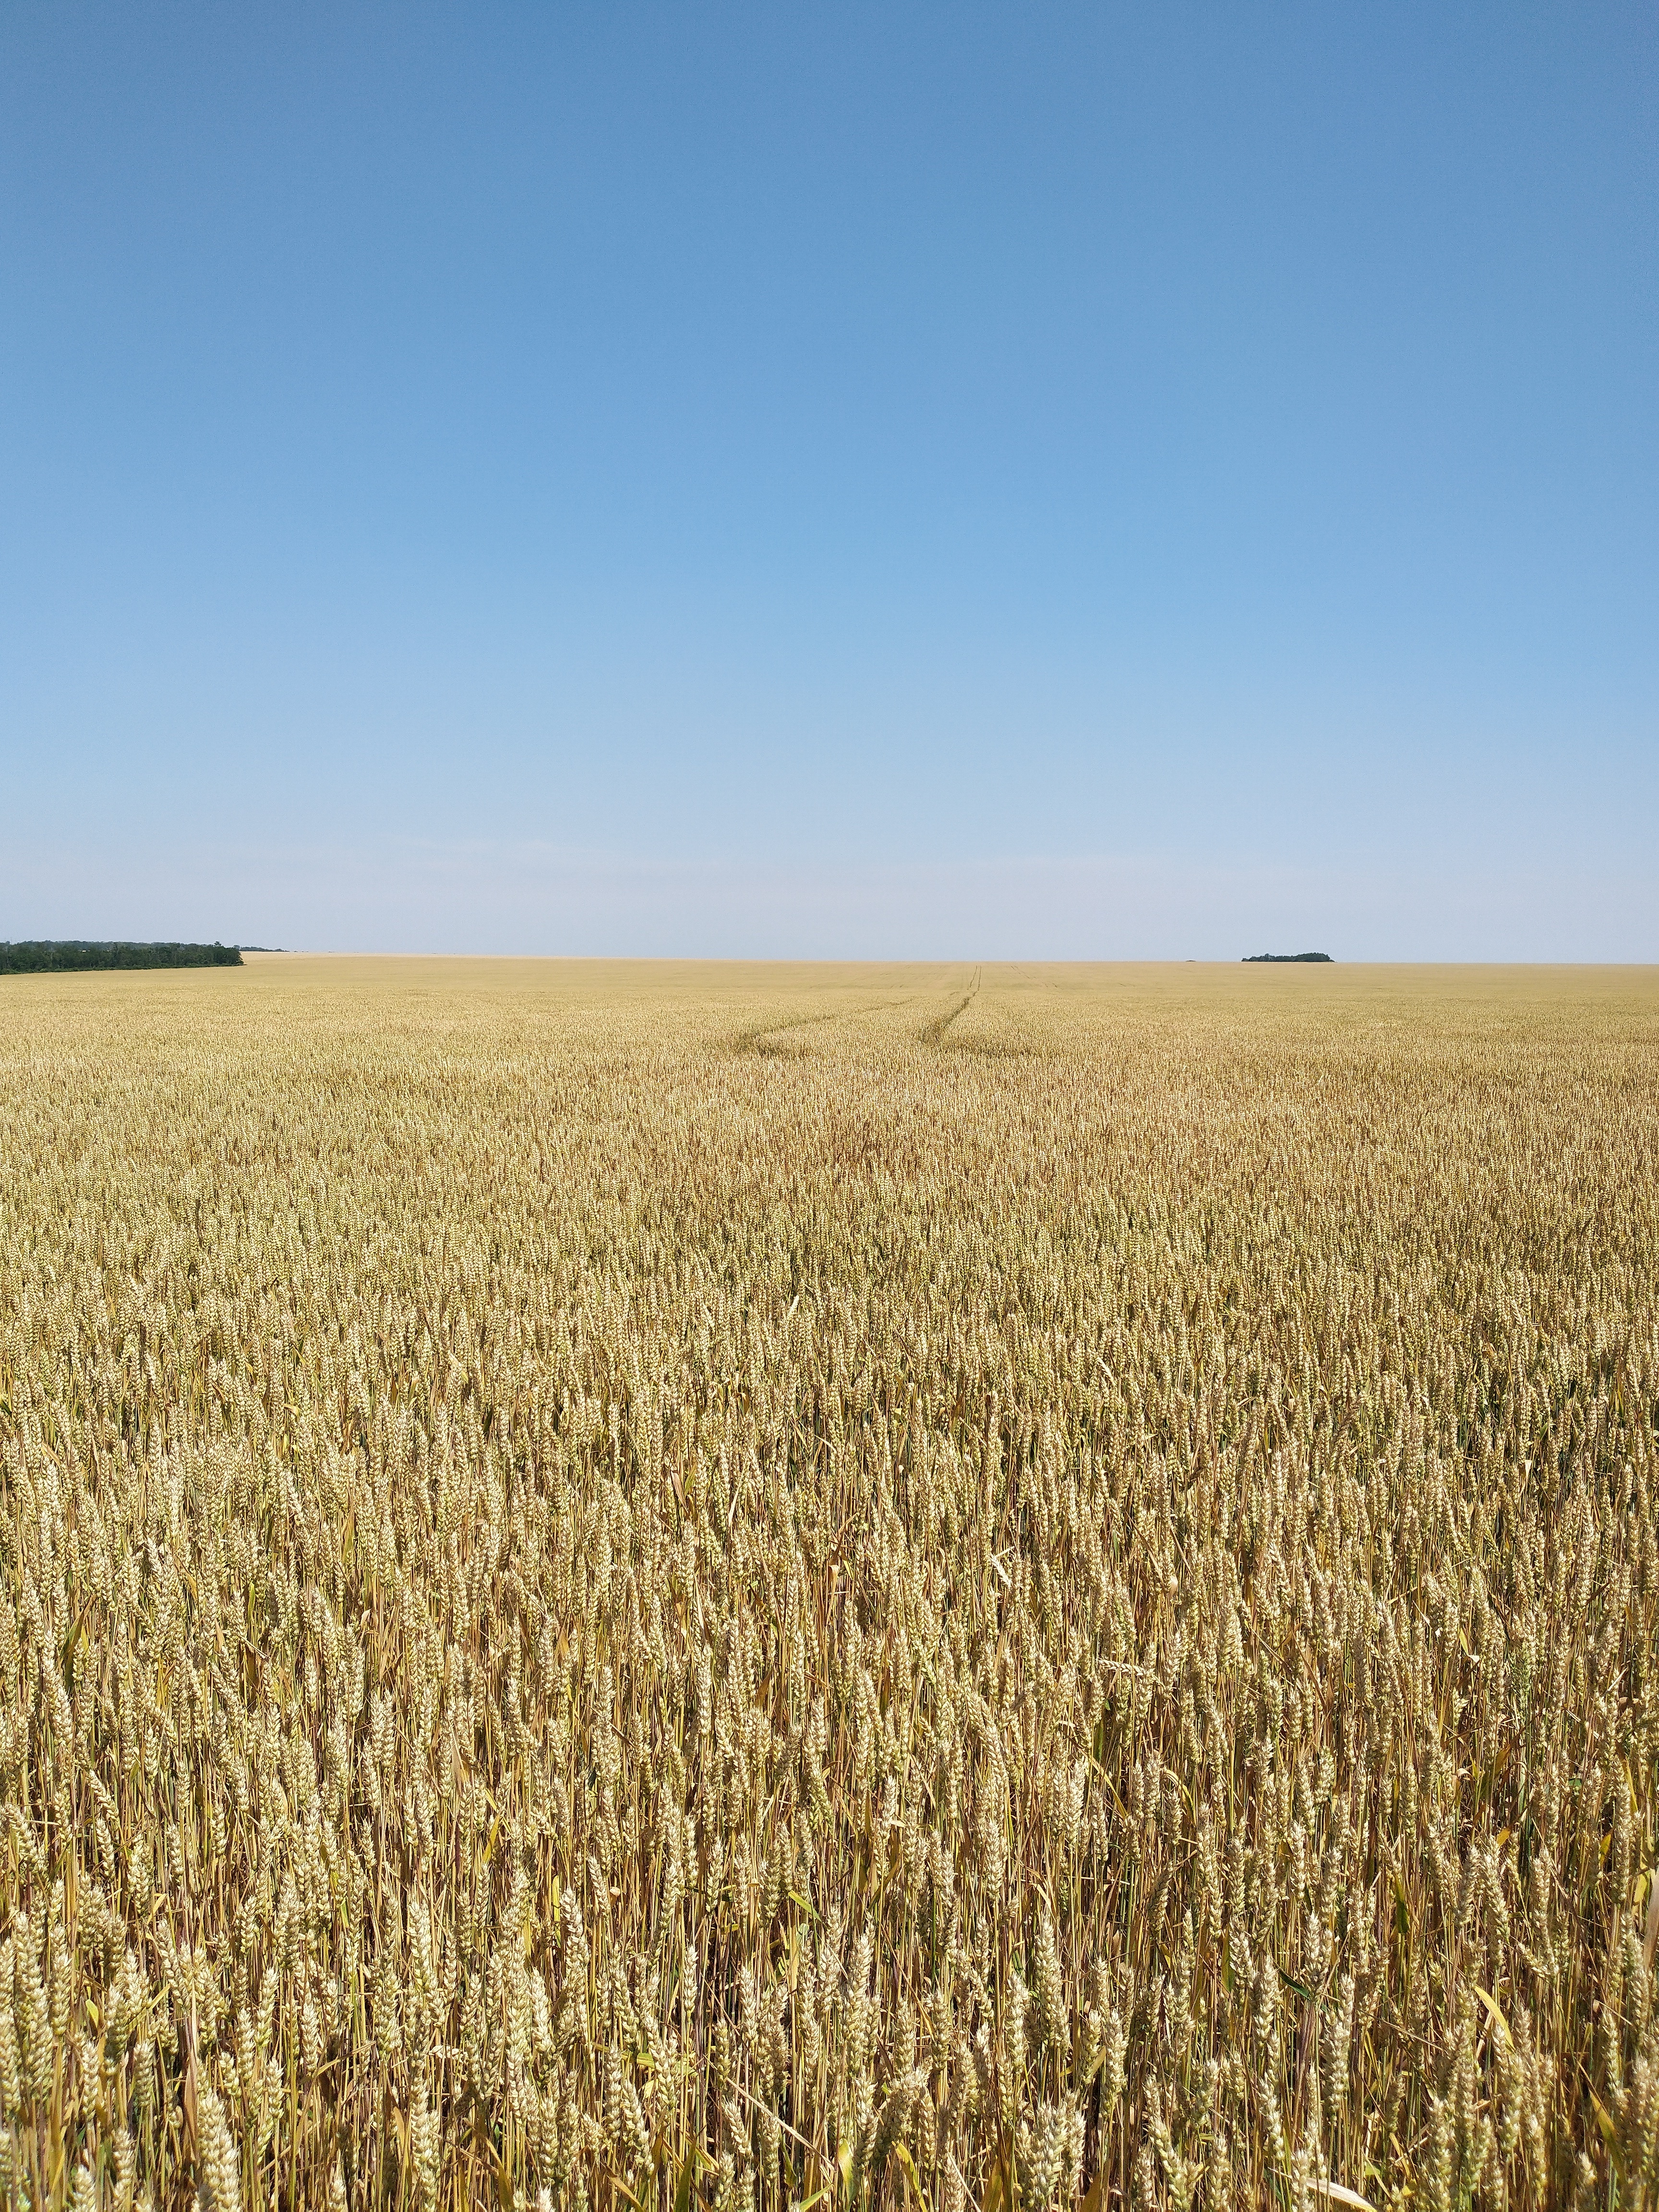
landscape, nature, plant, sky, field, wheat, summer, rural, food, harvest, crop, soil, agriculture, flowering plant, commodity, grassland, grass family, land plant, food grain, produce, horizon, ecoregion, natural landscape, grass, plain, prairie, event, Khorasan wheat, plantation, cash crop, dinkel wheat, steppe, poales, durum, farm, whole grain, plant stem, paddy field, hordeum, avena, oatmeal